Consideration (song)

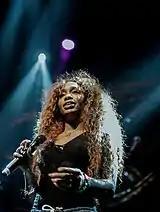
The song features American singer SZA.

"Consideration" is the opening track of the album, with a length of two minutes and forty-one seconds. Jeff Benjamin of "Fuse" considers it "more of "Anti"'s intro track than a proper pop song." It was written in the key of G minor with a tempo of 145 beats per minute. It is a "glitchy, dub-inspired" pop and hip-hop track, "fusing an eerie, down-tempo tune," with a "stuttering, distorted beat," "pounding percussion" "a crunchy groove," and a "throbbing bass line." During the song, she explores the contours of her Barbadian accent, "jump[ing] from powerful, low notes to head-voice notes." Rihanna's tone is "pugnacious, but playful," according to Emily MacKay of "NME". Forrest Wickman of "Slate" stated that Kuk Harrell "lift[s] the bass line from Common's 'Be (Intro)'."